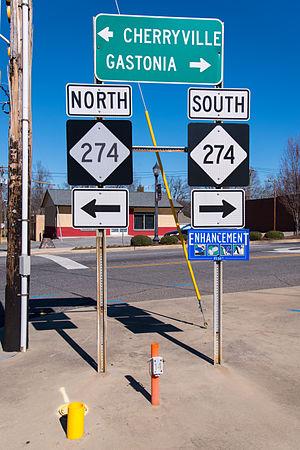
Bessemer City est une ville dans le comté de Gaston en Caroline du Nord. Sa population s'élevait à 5 340 habitants au recensement de 2010. La ville est située approximativement à 6 kilomètres au nord-ouest de Gastonia et à 40 kilomètres à l'ouest de Charlotte. Elle a été fondée en 1893.